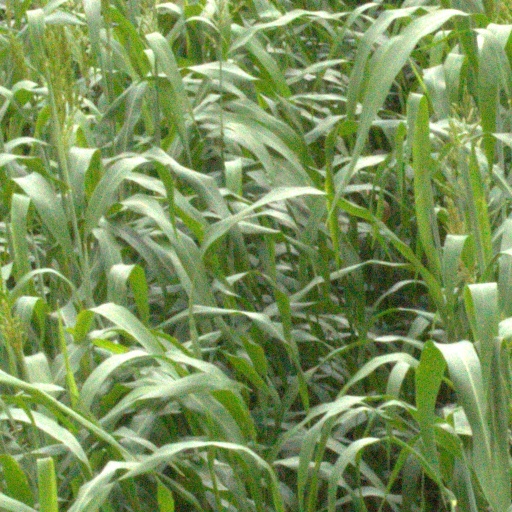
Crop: sorghum